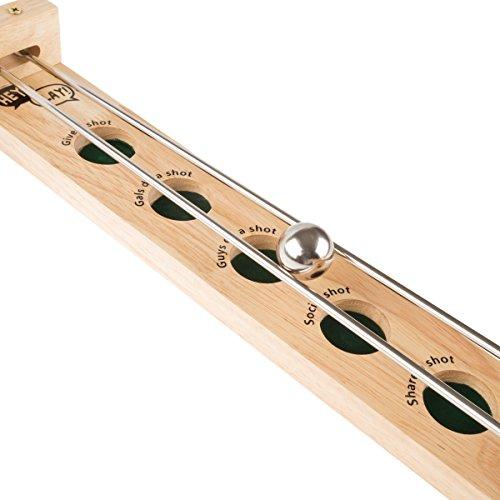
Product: Hey! Play! Shoot The Shot Table Top Game-Drinking Game of Skill and Coordination Vintage Style Wooden Game-Fun Party Activity
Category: Toys & Games | Games & Accessories
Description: FUN TWIST ON A CLASSIC GAME- The drinking version of this classic game offers a fun new twist to a classic game of coordination and skill.
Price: $25.63
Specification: ProductDimensions:20.5x7.2x3.2inches|ItemWeight:2pounds|ShippingWeight:2.16pounds(Viewshippingratesandpolicies)|ASIN:B079Z1P23Z|Itemmodelnumber:80-SHOT|Manufacturerrecommendedage:21months-3years